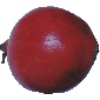
Label: pomegranate